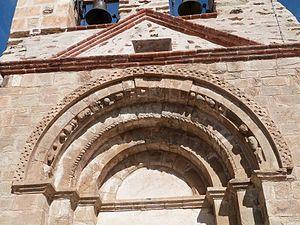
Église Saint-Jean de la Rectoria